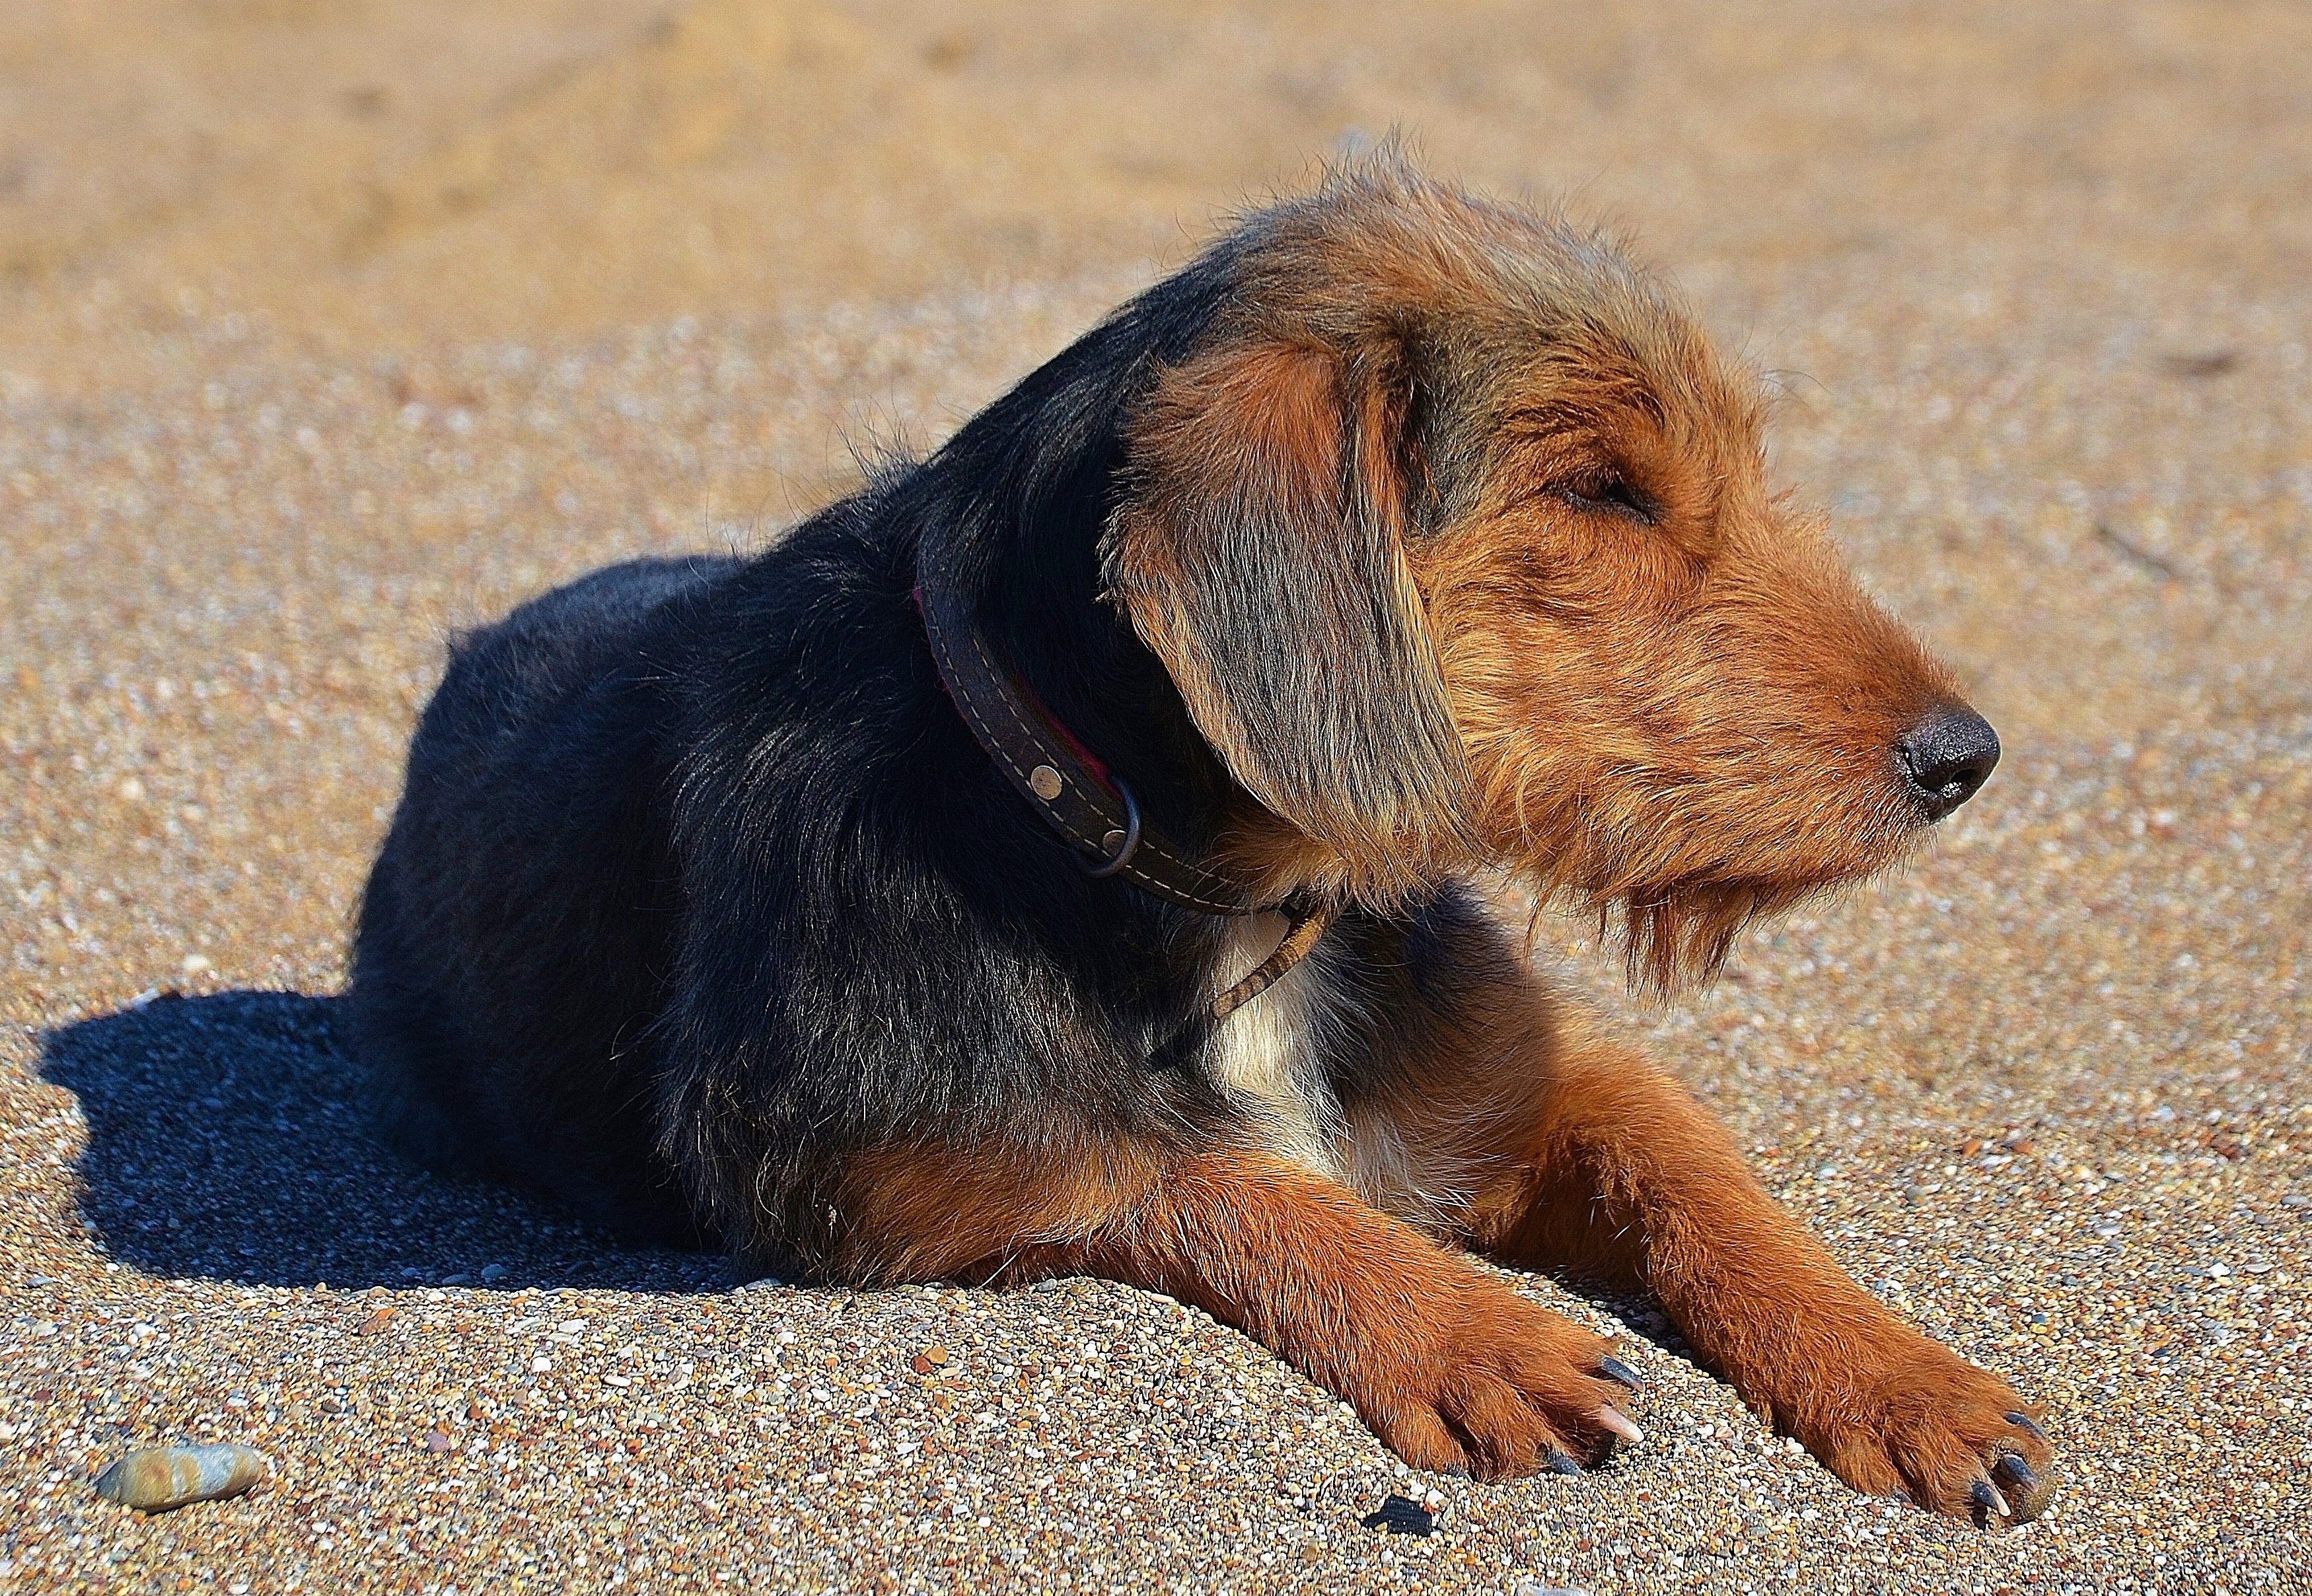
puppy, dog, animal, cute, pet, portrait, brown, mammal, vertebrate, dog breed, terrier, doggy, airedale terrier, dog like mammal, australian terrier, norfolk terrier, welsh terrier